2022 24 Hours of Le Mans

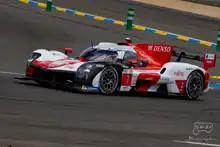
José María López set the pace of both sessions of testing in the No. 7 Toyota GR010 Hybrid.

The morning session was led by Toyota with a 3:31.626 lap from José María López's 7 entry with 17 minutes left, demoting Dumas' No. 708 Glickenhaus entry to second. Hartley made the No. 8 Toyota third-quickest, with Franck Mailleux's sister Glickenhaus No. 709 car fourth and the No. 36 Alpine of Vaxivière fifth. In LMP2, Jota's No. 38 car driven by Will Stevens lapped fastest at 3:33.964 during the third hour; United Autosport USA's No. 22 entry of Phil Hanson was second. The quickest Pro/Am sub-class entry was Mathias Beche's No. 13 TDS Racing car in third, and Alex Brundle's No. 34 Inter Europol Competition car was fourth in class. Corvette were first and second in LMGTE Pro, with Milner's No. 64 car faster than Nicky Catsburg's No. 63 sister entry by almost two-tenths of a second. The highest-placed Porsche was Gianmaria Bruni's No. 91 car in third, with the best Ferrari the privateer Riley Motorsports entry of Felipe Fraga placing fourth. Michelle Gatting's No. 85 Iron Dames Ferrari led in LMGTE Am ahead of the No. 52 AF Corse, LMGTE Pro's slowest entry. Some cars went off the track during the session, sustaining damage; it was stopped after ten minutes when the No. 65 Panis car of Julien Canal lost a wheel at the Daytona chicane on the Mulsanne Straight and was returned to the pit lane.